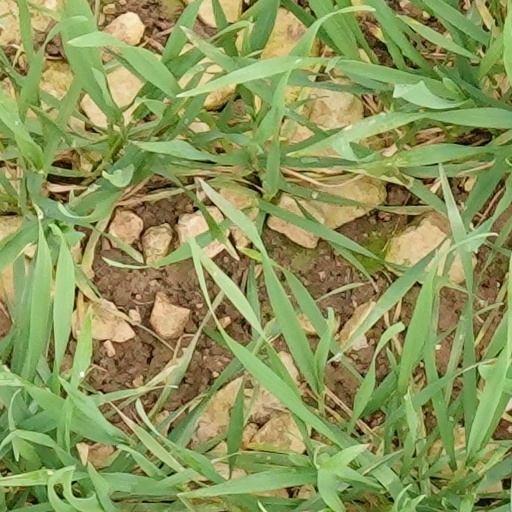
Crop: wheat